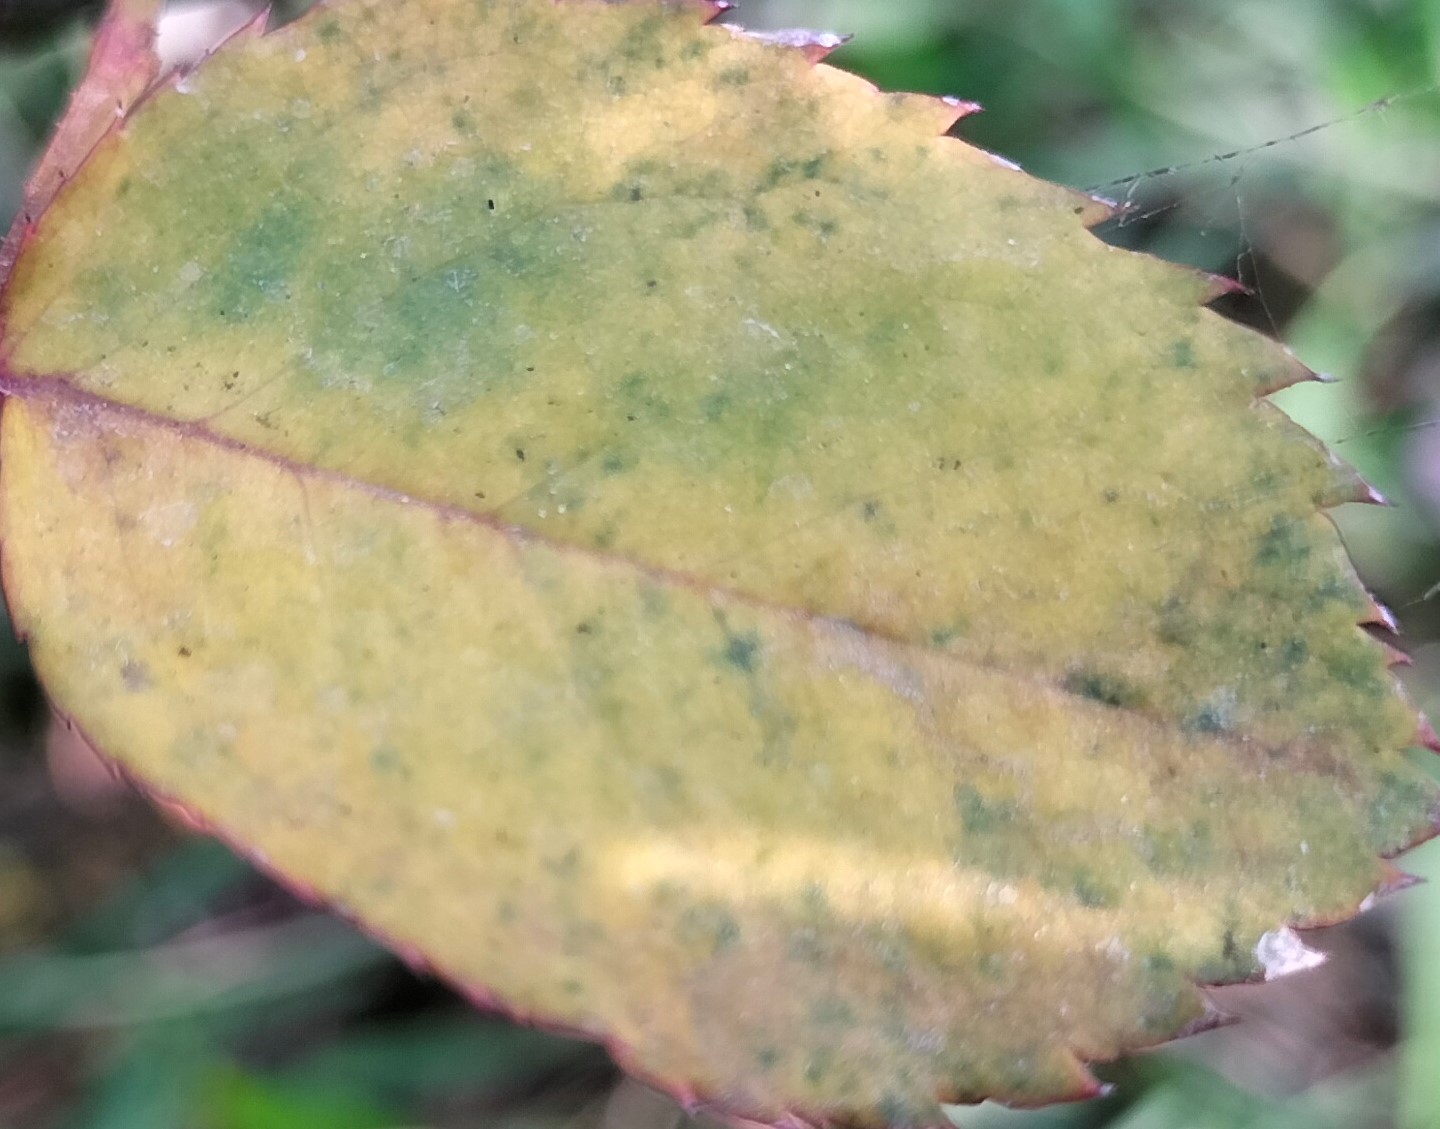
Label: Downy Mildew